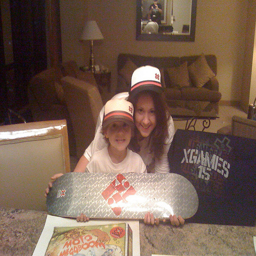
A girl and boy hold up a skateboard at home
A young child beams while holding a small snowboard.
A woman and small child shoiwing off a skateboard
Woman with child displaying sports related items in residence.
Two people are posing for a picture and a young boy is holding up a skateboard.